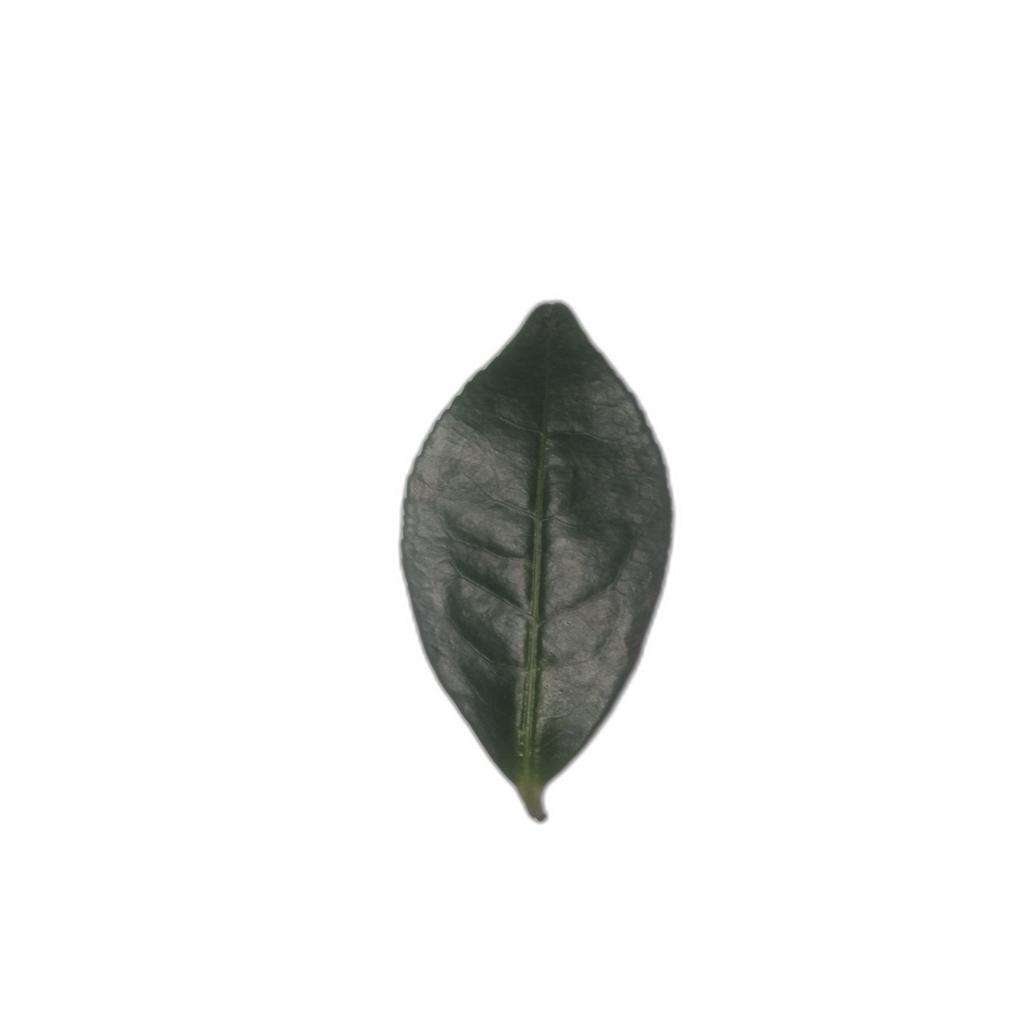
Label: Healthy